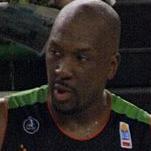
Age: 36